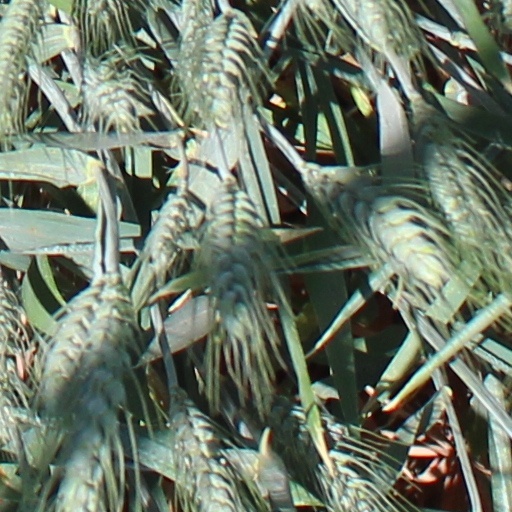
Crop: wheat